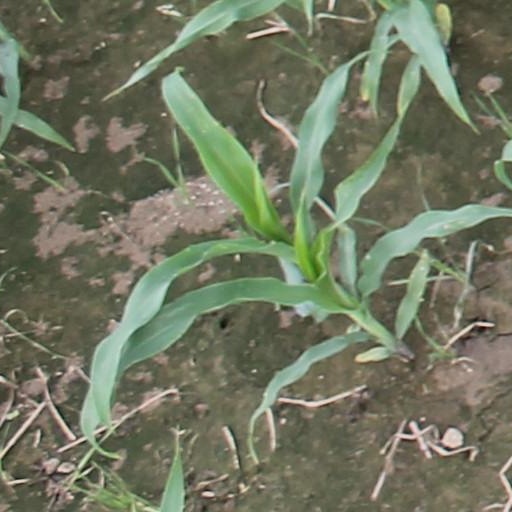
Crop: maize; corn